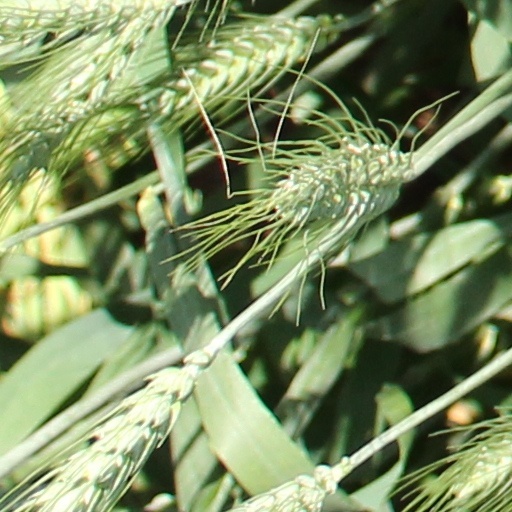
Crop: wheat